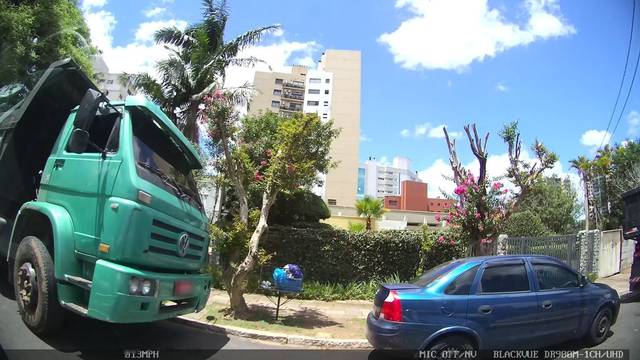
Region: Brazil
Coordinates: -30.03, -51.179